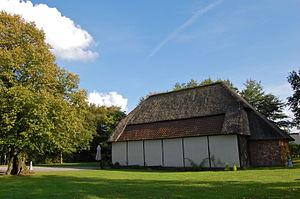
Cette page regroupe l'ensemble des monuments classés de la ville de Lommel.